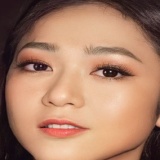
ca sĩ Hà Thanh Xuân